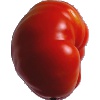
Label: Tomato 3